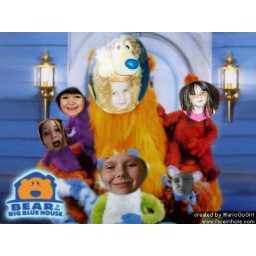
bear in the big blue house messing around